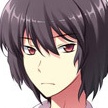
Portrait style: Anime Portrait